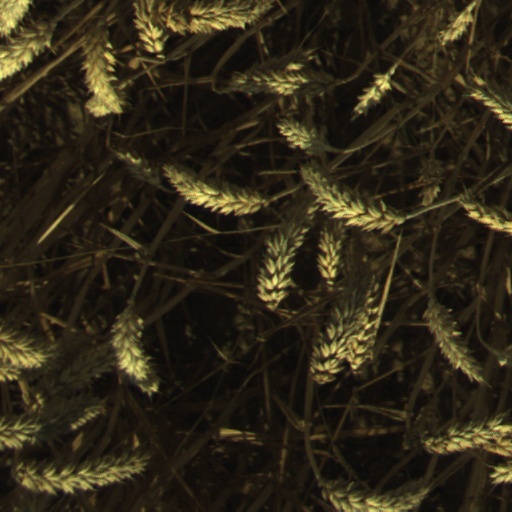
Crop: wheat